Chitwan District

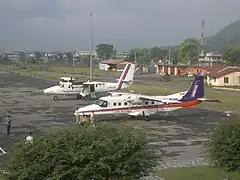
Bharatpur Airport

Bharatpur Airport is the only airport in the region and has flights to and from Kathmandu. Mahendra Highway, the main east–west highway in Nepal, runs through the region and, Prithvi Highway a north–south highway from the border with India to Kathmandu runs through the district. Narayangarh is the main transit point for vehicles travelling via the east–west Mahendra Highway and also for people travelling from Kathmandu, Gorkha, and Pokhara through Mugling.